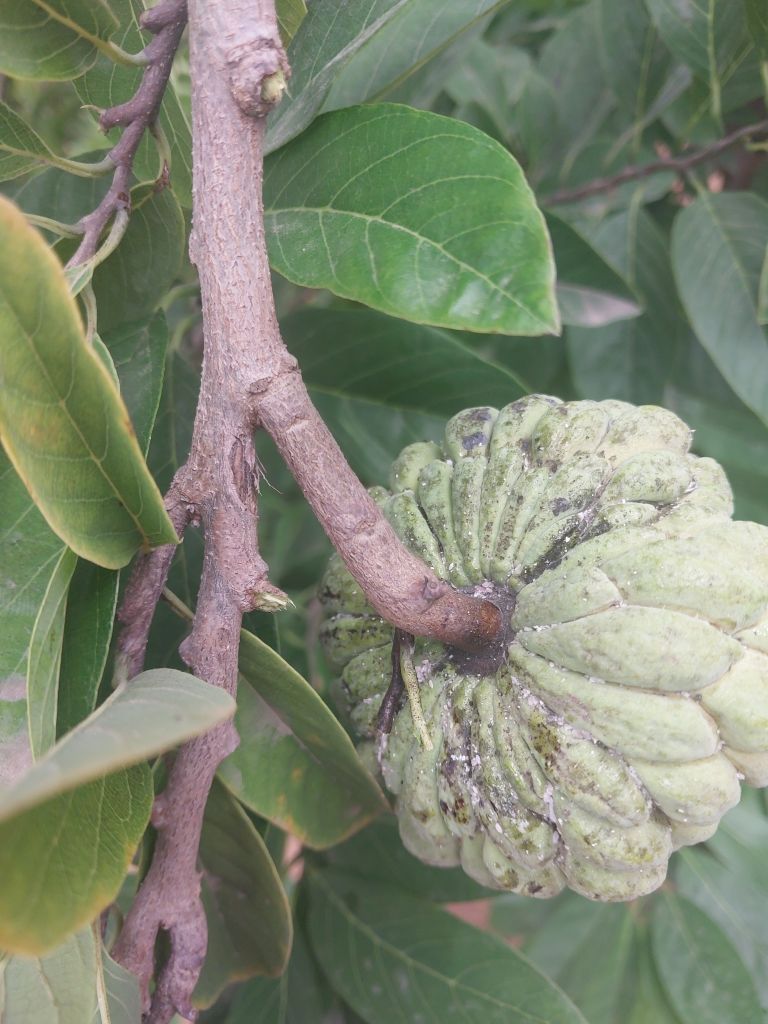
Disease label: Leaf spot on fruit